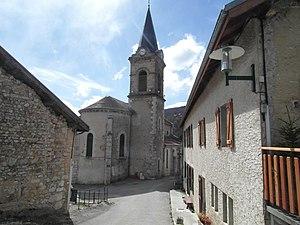
église de Rencurel
Rencurel est une commune française située dans le département de l'Isère en région Auvergne-Rhône-Alpes